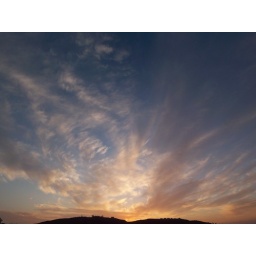
I loved the wispy clouds today and in this evenings sunset, just blues and golden orange, really pretty